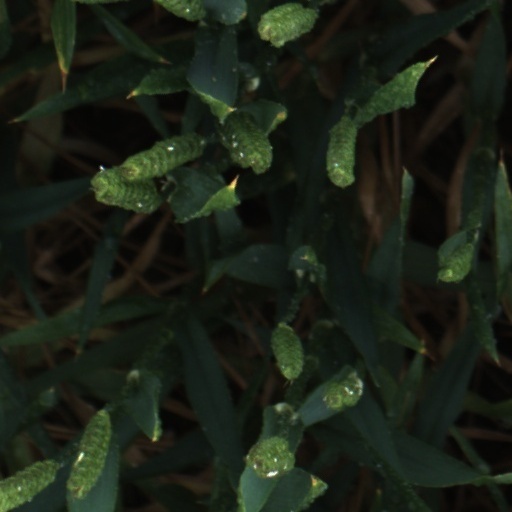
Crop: wheat